Josua Maaler

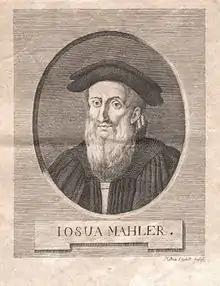
Josua Maaler (1529–1599)

He was the author of the first dictionary which focused exclusively on the German language, published in Zürich as "Die Teütsch Spraach" in 1561.